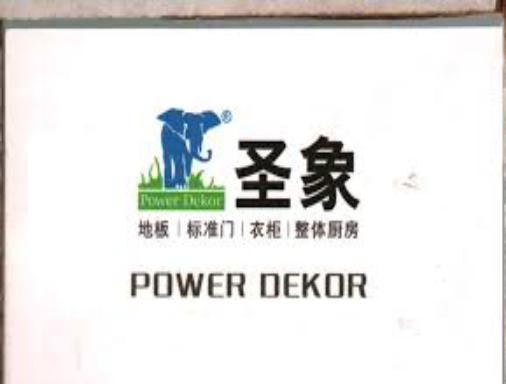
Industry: Necessities